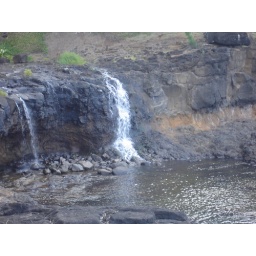
Best place to rinse off after swimming in the salty ocean water